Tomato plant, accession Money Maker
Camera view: bottom (45 deg); turntable rotation: 330 degrees
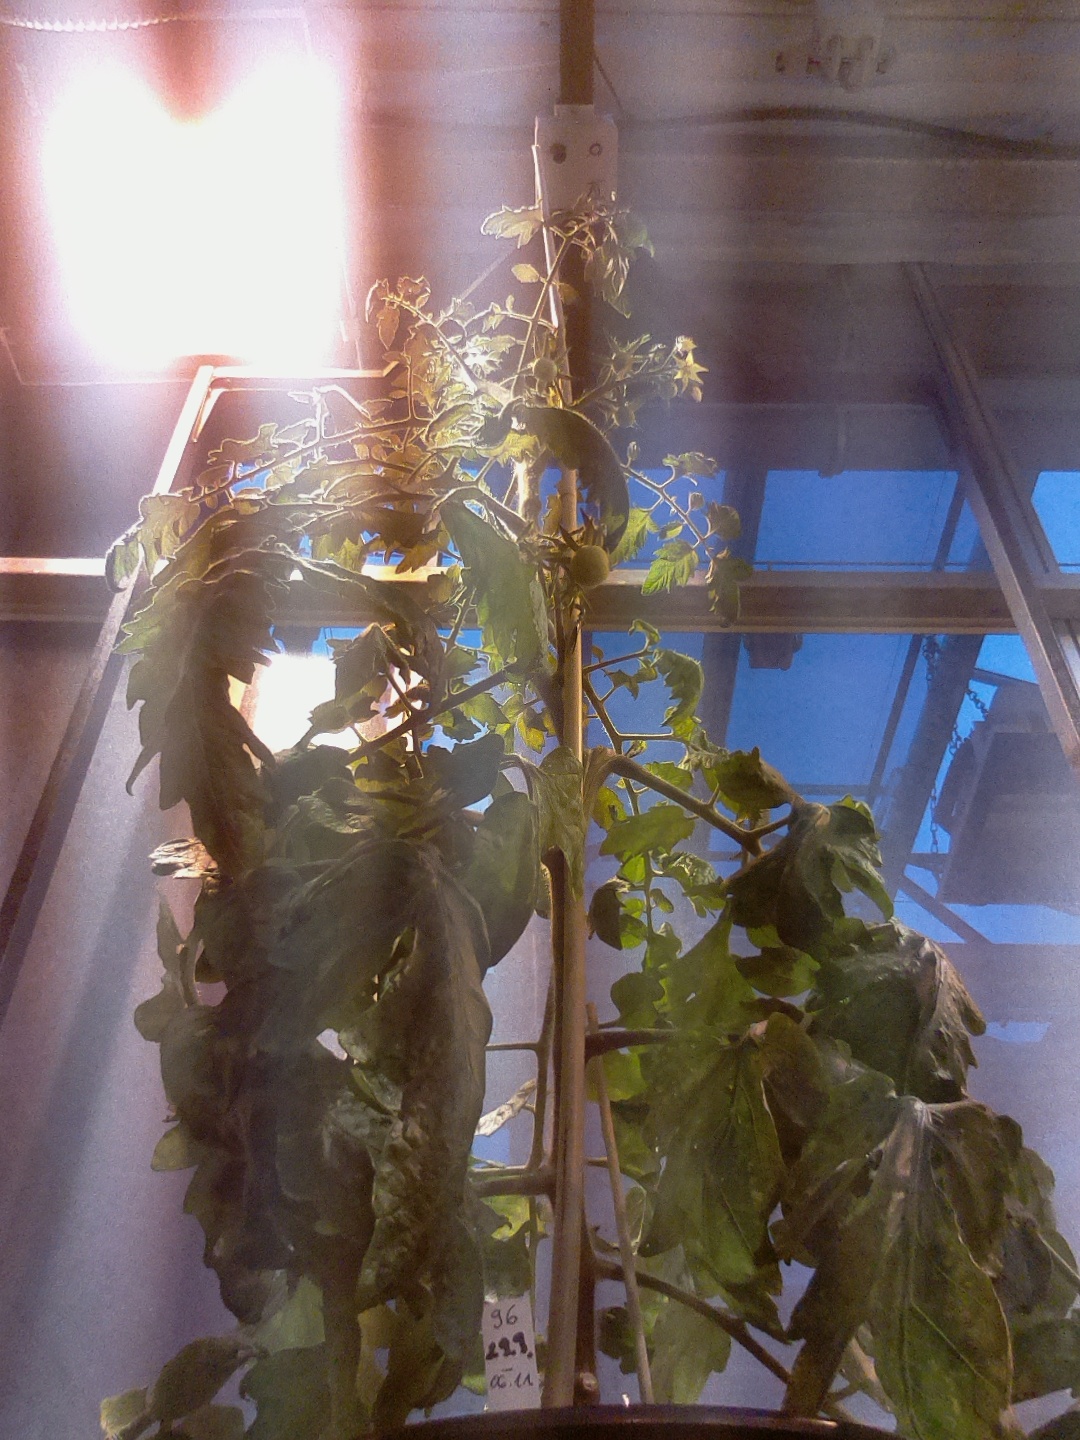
BBCH growth stage 71: 10%-20% of final fruit size